Coat of arms of the Drapers Company

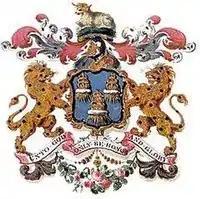
Heraldic achievement of the Worshipful Company of Drapers

The Worshipful Company of Drapers, informally known as the Drapers' Company and formally known as The Master and Wardens and Brethren and Sisters of the Guild or Fraternity of the Blessed Mary the Virgin of the Mystery of Drapers of the City of London, was probably the first corporate body in England to be granted a coat of arms, on 10 March 1438/9 by Sir William Bruges, Garter King of Arms. The patent dated 1439 is the earliest surviving such grant of arms made to a corporate body in England. The arms were modified in 1561, when the crest was added and the lion supporters granted. These grants were superseded in 1613 with minor modifications. The modern blazon is: "Azure, three clouds radiated proper each adorned with a triple crown or". The triple crown contains a cap (velvet/fabric lining visible through the gold structure) "gules".